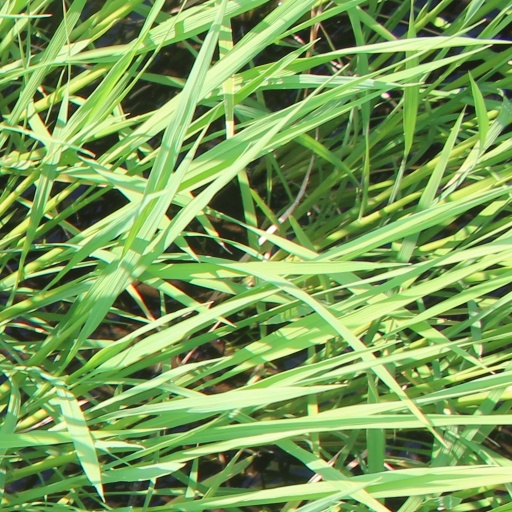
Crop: rice